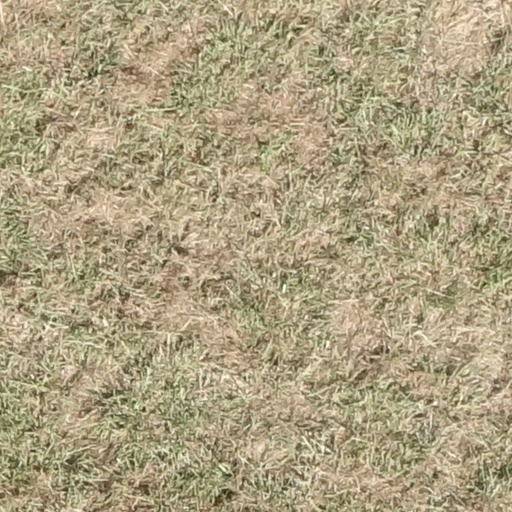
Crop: sorghum